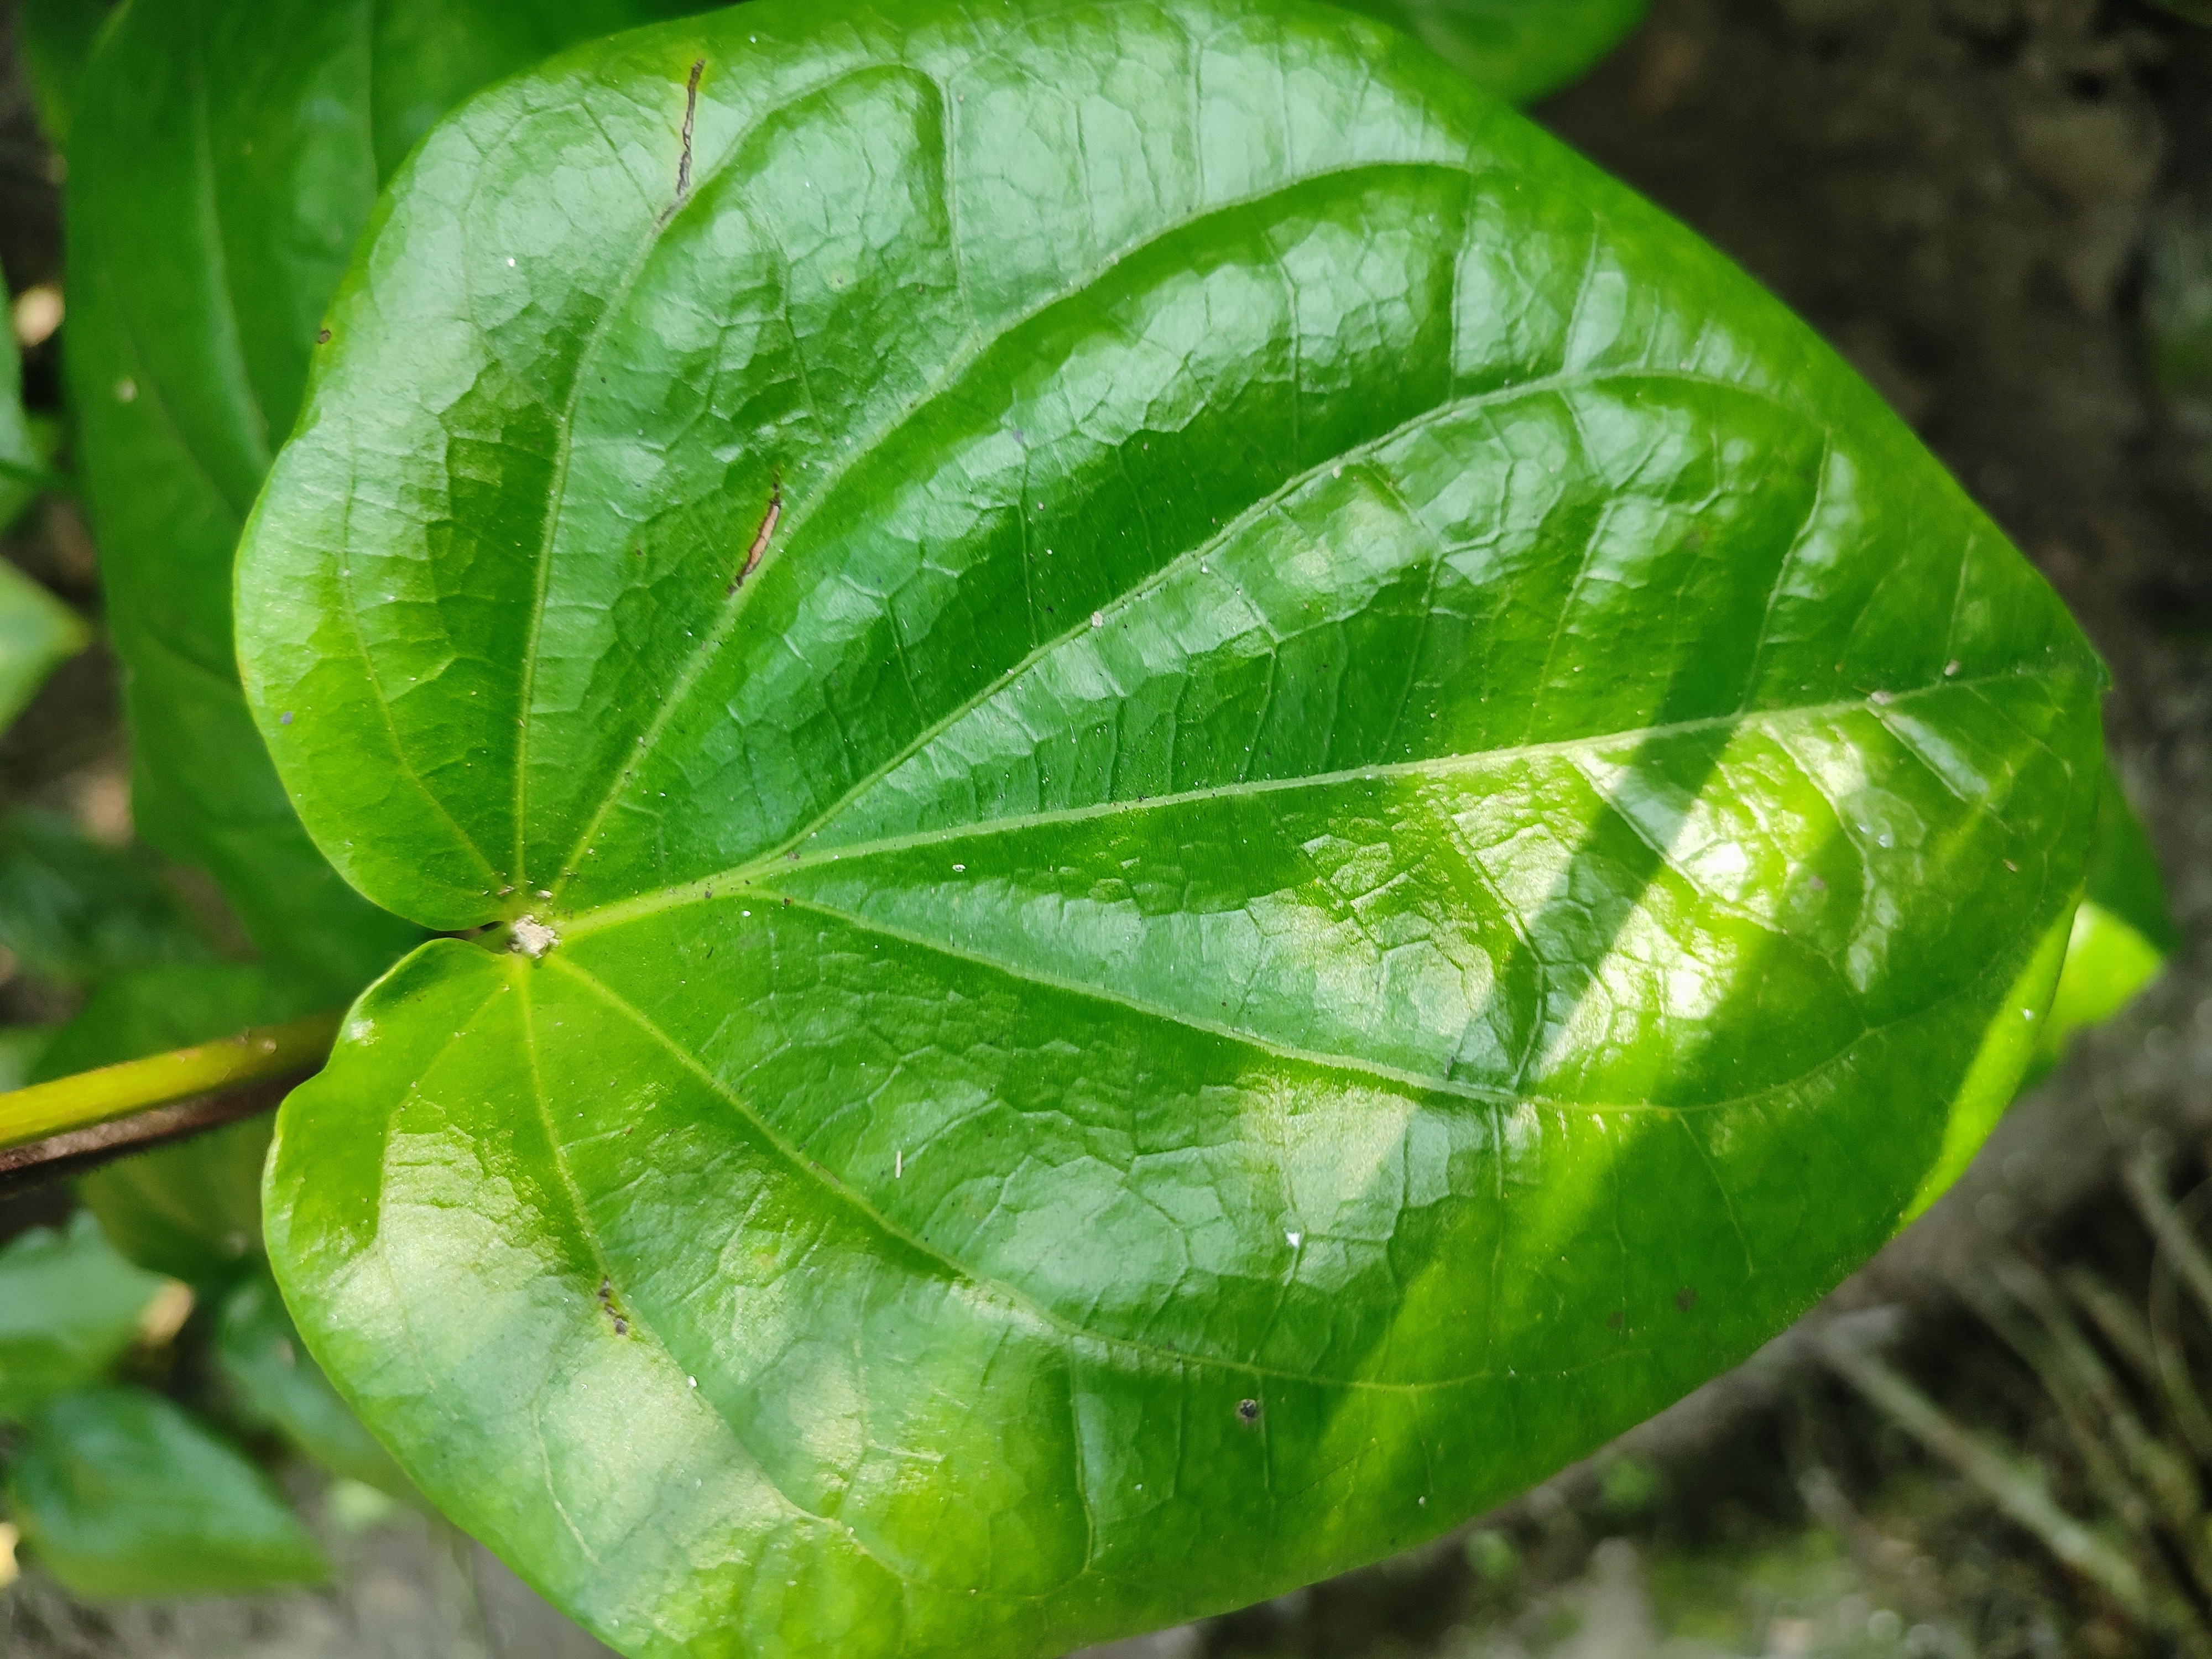
Label: Healthy_Leaf